Zakaria Hadraf

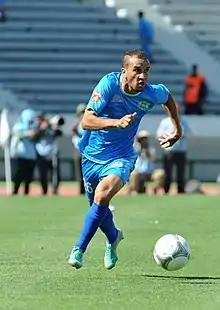
Zakaria Hadraf with Difaâ El Jadida in 2013

Hadraf started his career with Difaâ El Jadida, then he played for Raja CA and Saudi club Damac FC, before joining RS Berkane in January 2020. From 2021 to 2022, he played for Difaâ El Jadida. On 31 July 2022, he returned to Raja CA.